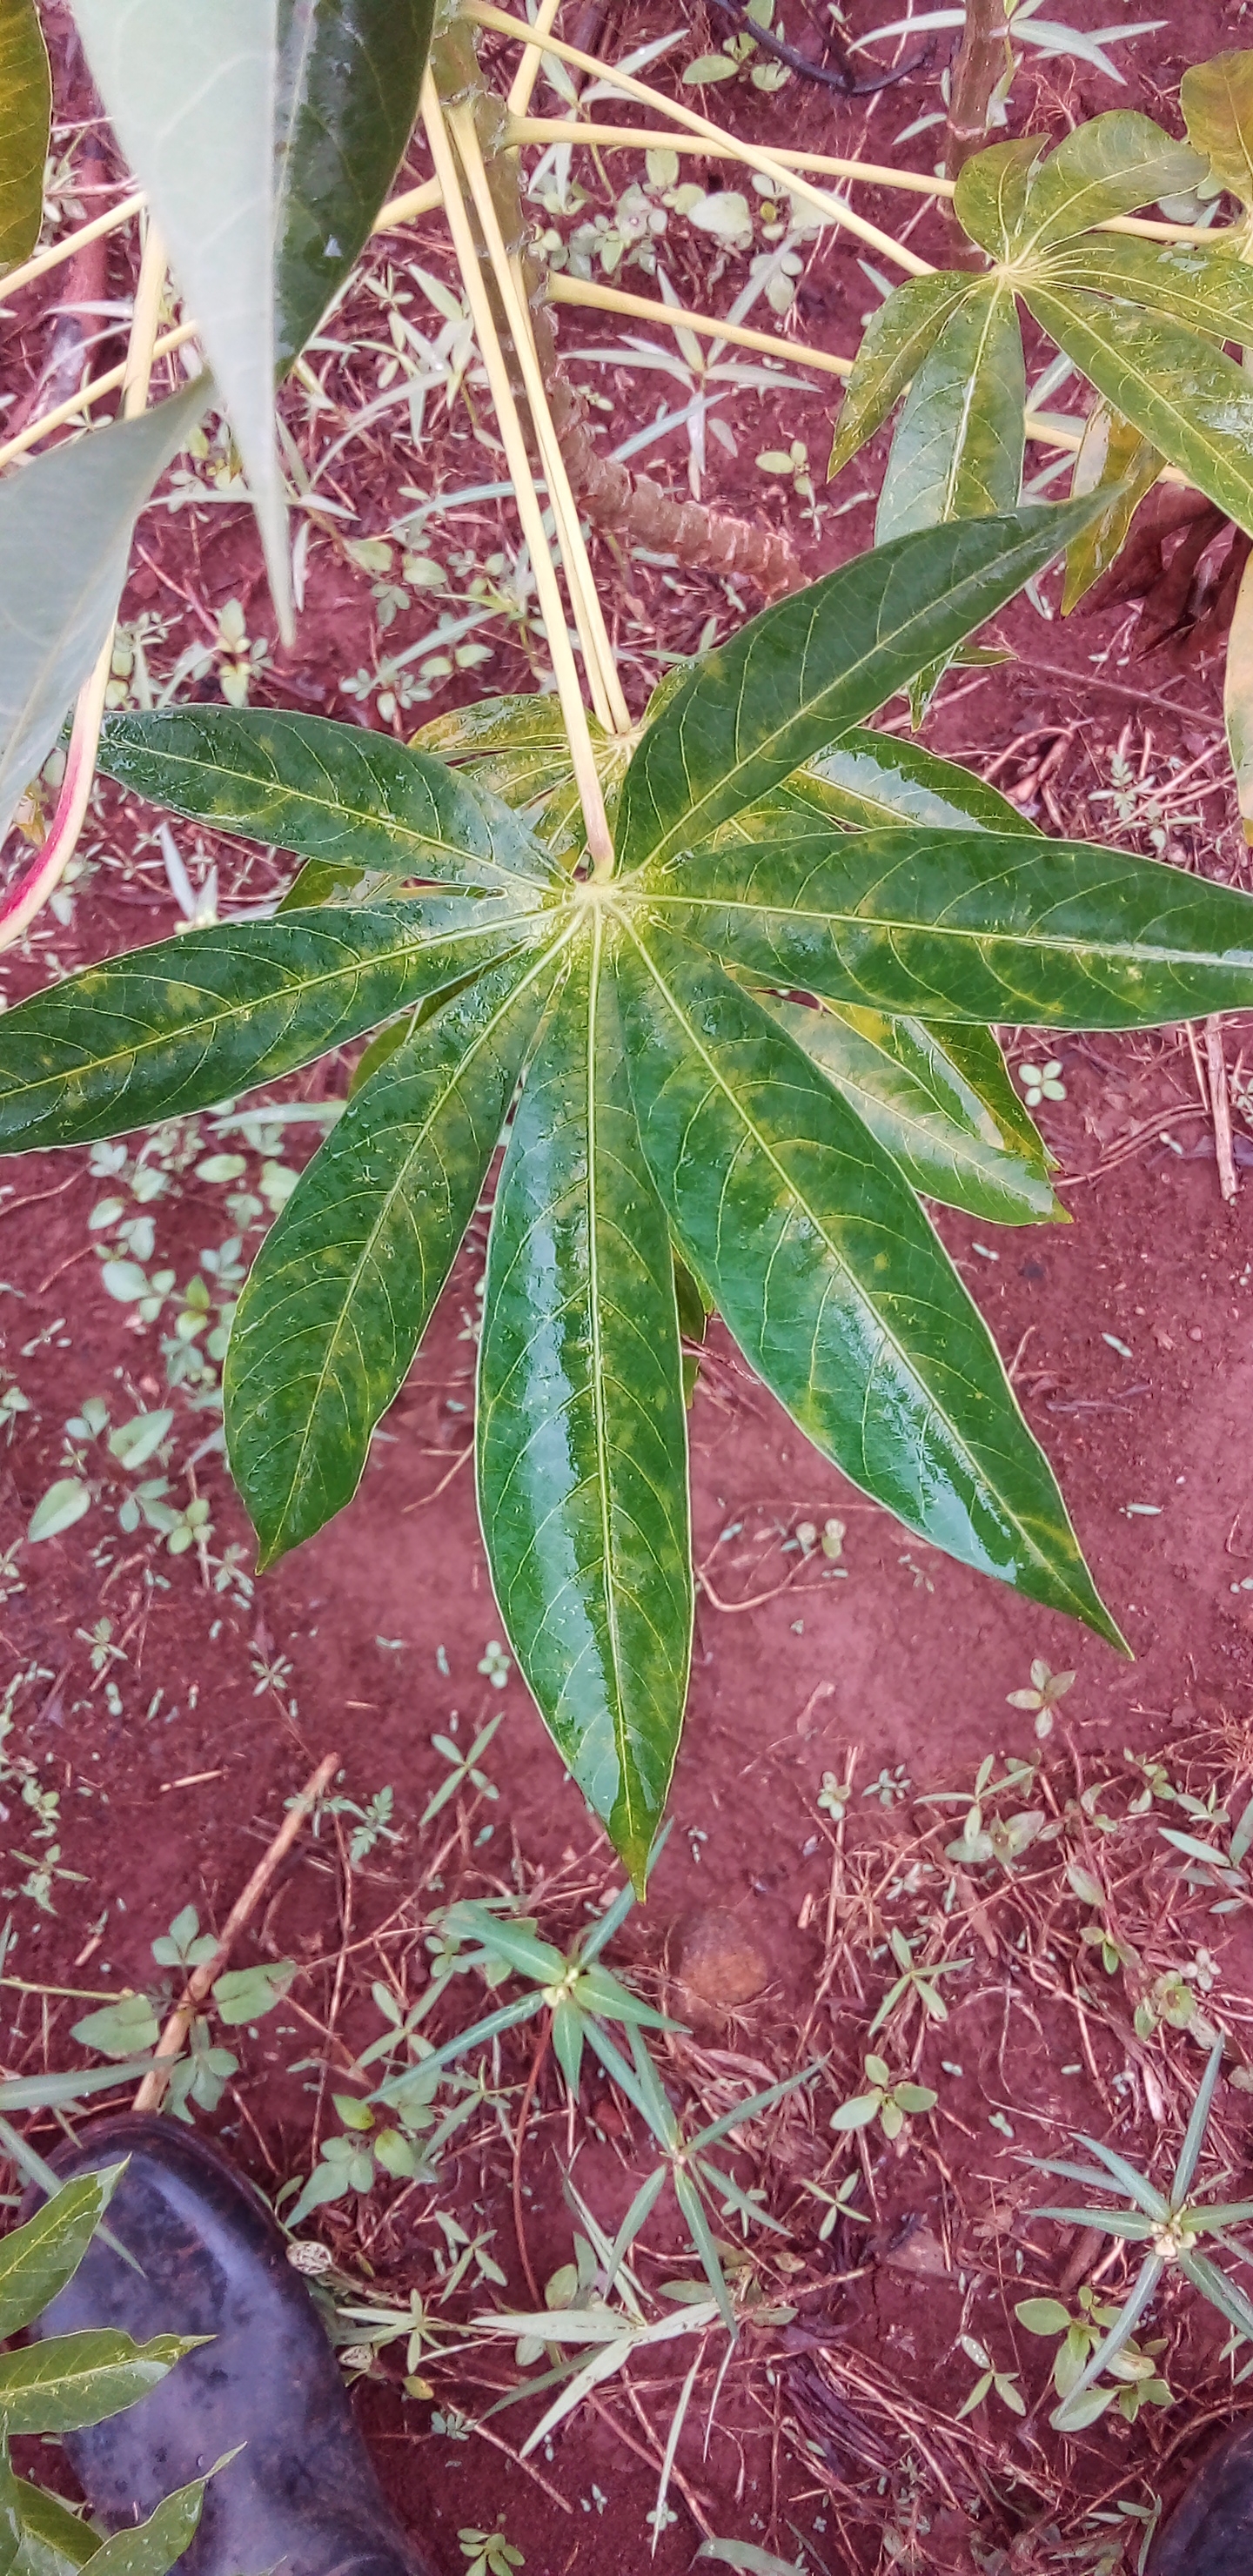
Label: cassava brown streak disease (cbsd)